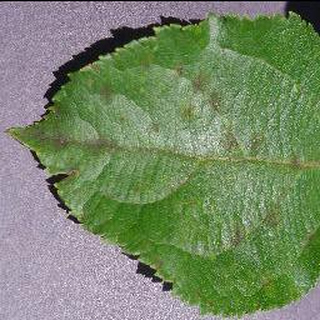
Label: apple_apple_scab